Robert Casadesus

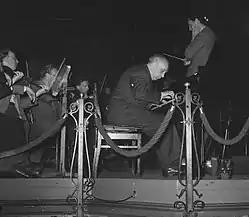
Casadesus at the Concertgebouw (1951)

Beginning in 1922, Casadesus collaborated with the composer Maurice Ravel on a project to create piano rolls of a number of his works. Casadesus and Ravel also shared the concert platform in France, Spain and England. Casadesus toured widely as a piano soloist and often performed with his wife, the pianist Gaby (L'Hôte) Casadesus, whom he married in 1921.